Department of Science and Technology (India)

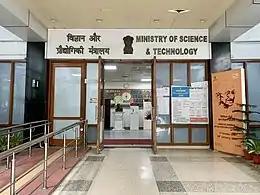
DST Headquarter, Technology Bhavan, New Delhi

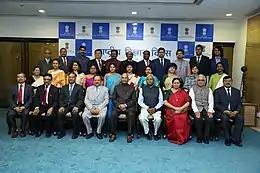
President of India, on National Science Day 2020, New Delhi

The Department of Science and Technology (DST) is a department within the Ministry of Science and Technology in India. It was established in May 1971 to promote new areas of science and technology and to play the role of a nodal department for organising, coordinating and promoting scientific and technological activities in the country. It gives funds to various approved scientific projects in India. It also supports various researchers in India to attend conferences abroad and to go for experimental works.